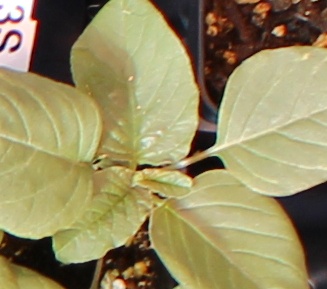
Label: Redroot Pigweed